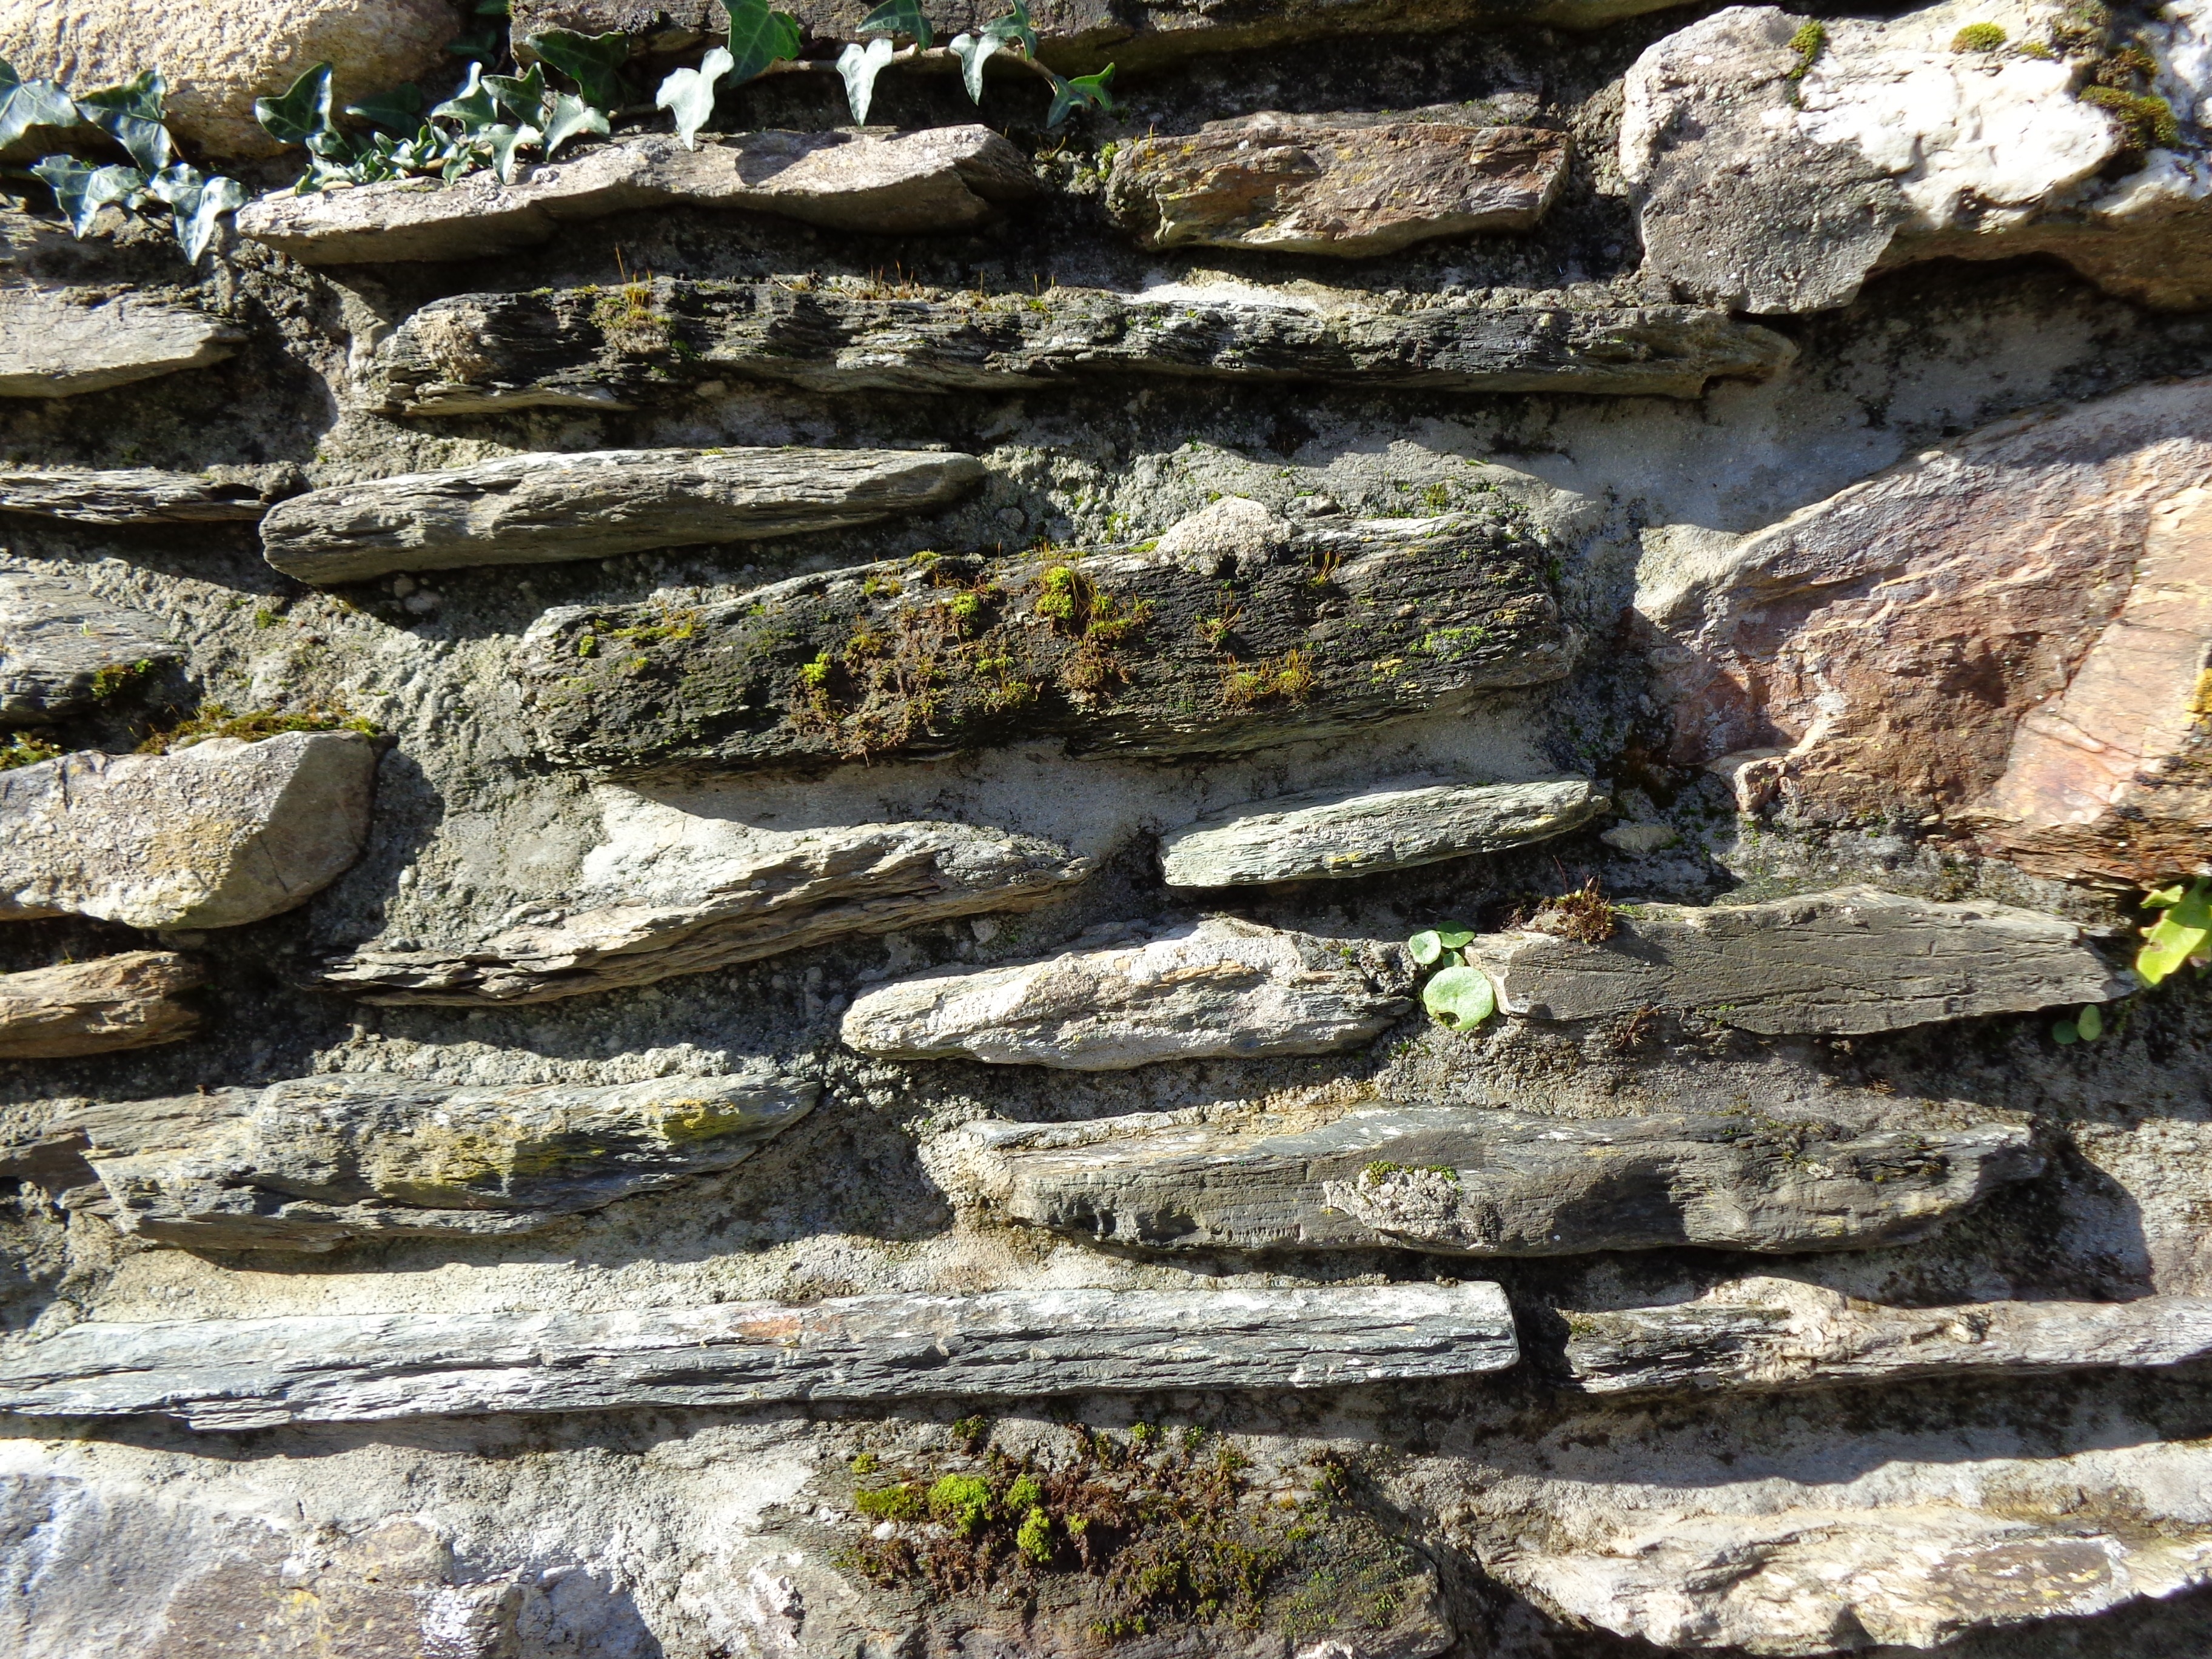
rock, wood, texture, wall, stone, stone wall, terrain, material, background, geology, outcrop, ruins, boulder, organic, bedrock, ancient history